Pierre Roques

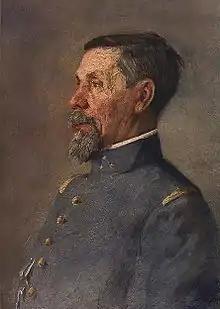
Portrait published in L'Illustration during the First World War.

Pierre Auguste Roques (28 December 1856 – 26 February 1920) was a French general and creator of the French air force.